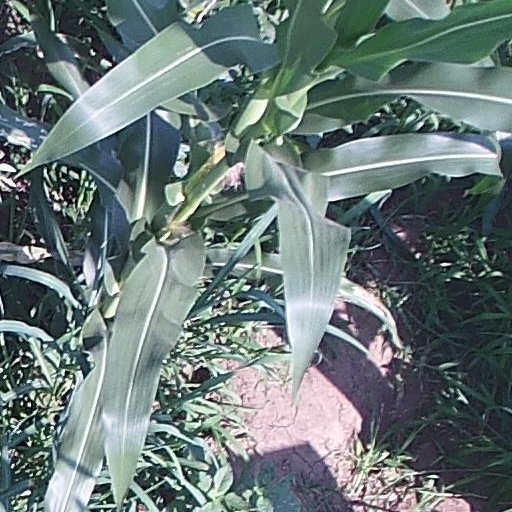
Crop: maize; corn